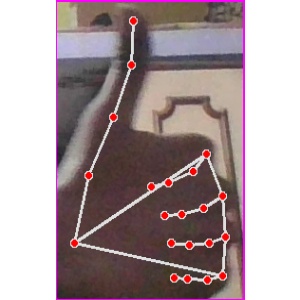
अक्षर: थ